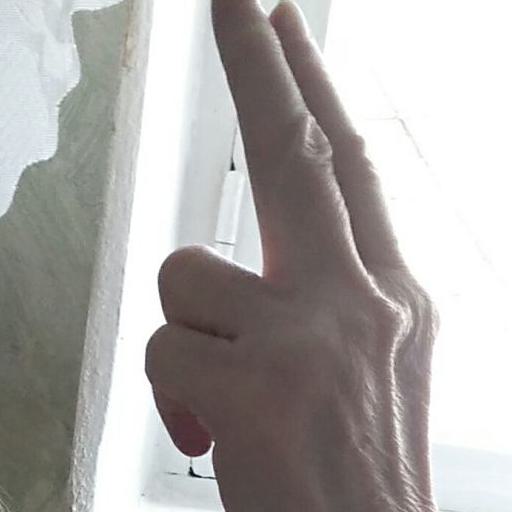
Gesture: two_up_inverted